Describe the emotion expressed in this image:  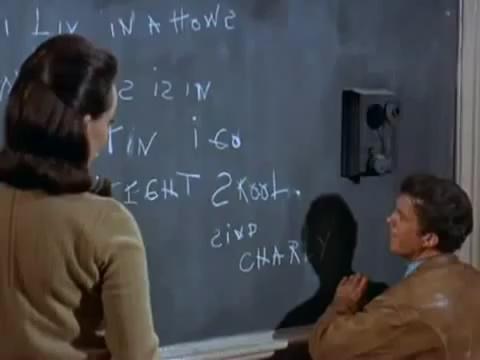
This person displays Suffering, valence and arousal with low intensity.